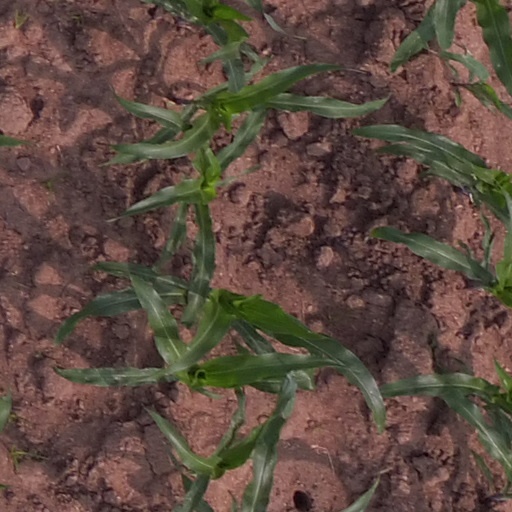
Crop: maize; corn